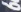
Number: 6